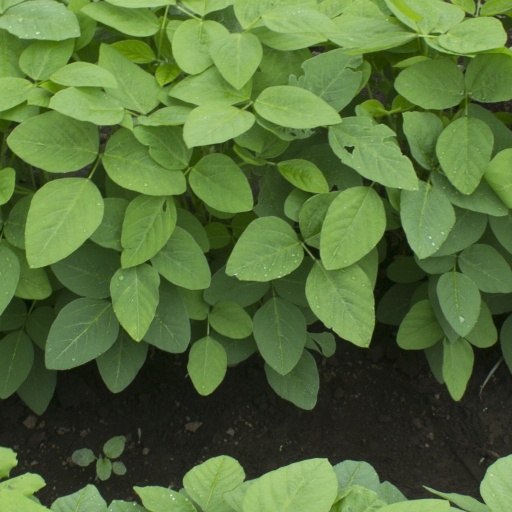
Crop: soybean